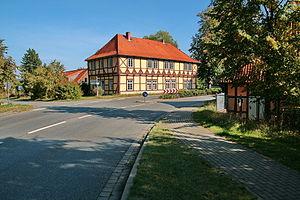
Göhrde est une municipalité allemande du land de Basse-Saxe et l'Arrondissement de Lüchow-Dannenberg. En 2014, elle comptait 609 hab.